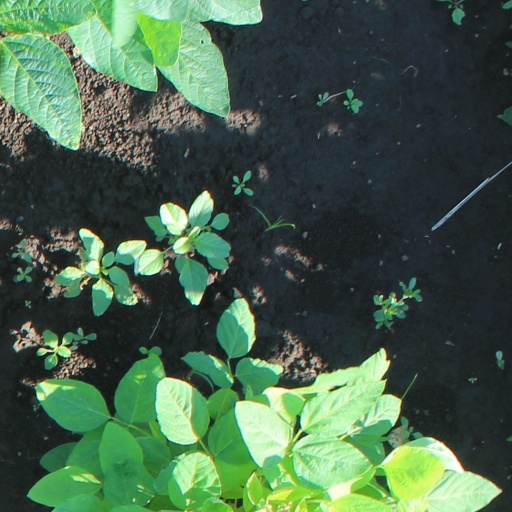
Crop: soybean